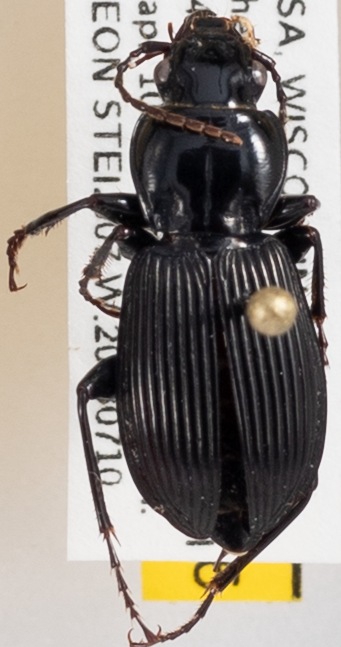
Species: Pterostichus coracinus
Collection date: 2018-07-10
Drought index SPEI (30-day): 0.71
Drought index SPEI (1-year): -0.24
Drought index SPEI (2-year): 1.642